Catholic Church in Scotland

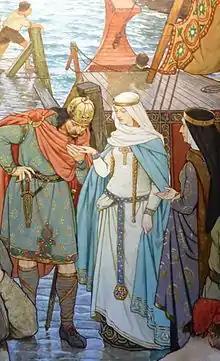
Malcolm III greeting St Margaret upon her arrival in Scotland; detail of a mural by Victorian era artist William Hole

Christianity may have been introduced to what is now Scotland by soldiers of the Roman Legions stationed in the far north of the province of Britannia. Even after the 383 withdrawal of the Roman garrisons by Magnus Maximus, it is well documented in sources about Saint Mungo, St Ninian, and in locally composed works of early Welsh-language literature, like "Y Gododdin", the "Book of Taliesin", and the "Book of Aneirin", that Christianity survived among the Proto-Welsh-speaking kingdoms in Scotland, which are still referred to in Modern Welsh as the Hen Ogledd (lit. "the Old North"). Like it's faithful, however, Christianity was slowly driven westward with refugees from the Anglo-Saxon invasion of Britain. The Picts, Anglo-Saxons, and Gaels of modern Scotland, who were traditionally tribal peoples, were mainly evangelized and converted between the fifth and seventh centuries by Irish missionaries such as Sts Columba and Baithéne, the founders and first two abbots of Iona Abbey, St Donnán of Eigg, and St Máel Ruba, a monk from Bangor Abbey who became the founder of Applecross Abbey in Wester Ross. These missionaries tended to found monastic institutions, which expanded to include schools, libraries, and collegiate churches whose priests both evangelized and served large areas. Partly as a result of these factors, some scholars have identified a distinctive Celtic Church, to which Catholics, Protestants, Miaphysite Orthodox, and Eastern Orthodox, have all claimed in historical debates to be the only legitimate heirs. In the Celtic Church, attitudes towards clerical celibacy were more relaxed, a differing form of monastic tonsure was used, the use of prayer beads known as the Pater Noster cord as a means of "prayer without ceasing" preceded the invention of the rosary by St Dominic, and the lunar method was used for calculating the date of Easter. During the 1960s, Frank O'Connor explained that the reason why, on both sides of the Irish Sea, abbots were often more significant than bishops is because a Church governed by an Episcopal polity, "in a tribal society was a contradiction in terms. No tribe, however small or weak, would accept the authority of a bishop from another tribe; but with a monastic organisation, each tribe could have its own monastery, and the larger ones could have as many as they wished."